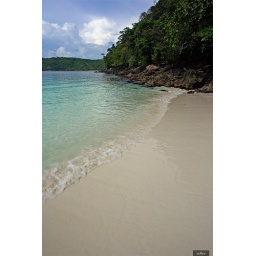
monkey beach in loh dalum bay